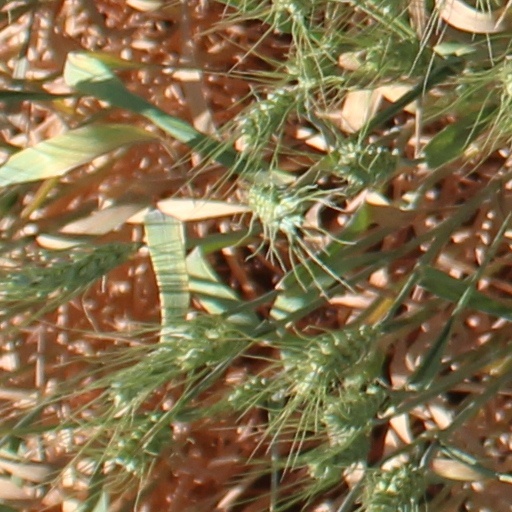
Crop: wheat